Women's suffrage

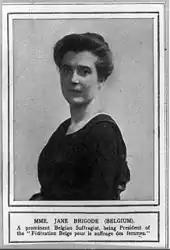
Jane Brigode, Belgian suffragist,

The women's movement organized in the early 20th-century in organizations such as the Asociacion Feminista Filipina (1904) the Society for the Advancement of Women (SAW) and the Asociaction Feminist Ilonga, who campaigned for women's suffrage and other rights for gender equality.